Undurti Narasimha Das

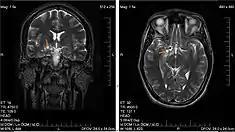
Glioma – MRI

Researches of U. N. Das are focused on various disease processes and his researches have revealed the tumoricidal properties of cis-unsaturated fatty acids as well as the role of gamma-Linolenic acid in controlling the progress of glioma, a type of tumor which affects brain and spinal cord. He has also worked on drug development to combat diseases and conditions such as obesity, cancer, diabetes, hypertension and schizophrenia. His researches have been documented by way of several articles; ResearchGate an online repository of scientific articles has listed 500 of them. Besides, he has authored three books, viz. "Metabolic Syndrome Pathophysiology: The Role of Essential Fatty Acids", "Molecular Basis of Health and Disease" and "A Perinatal Strategy For Preventing Adult Disease: The Role of Long-Chain Polyunsaturated Fatty Acids". He holds a number of patents for his work, which include ""Method of potentiating the action of 2-methoxyoestradiol, statins and C-peptide of proinsulin", "Method(s) of stabilizing and potentiating the actions and administration of brain-derived neurotrophic factor (BDNF)"